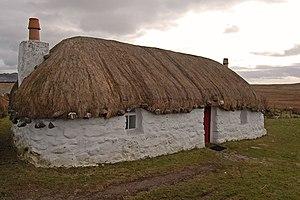
L'Île Noire est le septième album de la série de bande dessinée Les Aventures de Tintin, créée par le dessinateur belge Hergé. À l'origine publié en feuilleton dans Le Petit Vingtième, supplément de l'hebdomadaire Le Vingtième Siècle, du 15 avril 1937 au 16 juin 1938, l'album paraît en novembre 1938 aux éditions Casterman. L'album est colorisé en 1943, avant d'être refondu en 1966, donnant la version actuelle.